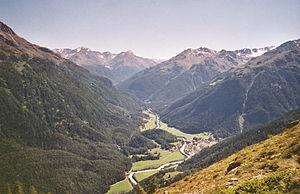
L'Engadine est une région des Alpes suisses située dans le canton des Grisons, au sud-est du pays, située à proximité des frontières avec le Liechtenstein, l'Autriche et l'Italie. Elle correspond à la haute vallée de l'Inn, cours d'eau qui traverse ensuite le Tyrol autrichien avant de se jeter dans le Danube en Bavière. Les Alpes rhétiques l'encadrent. La vallée commence à l'ouest au col de la Maloja qui permet les liaisons avec l'Italie via le val Bregaglia et se termine à l'est sur la frontière autrichienne où la vallée prend le nom d'Inntal. La localité la plus connue de l'Engadine est Saint-Moritz.